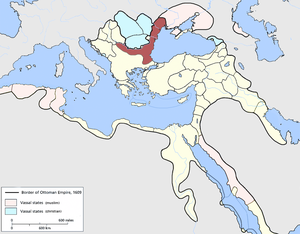
Le pachalik, eyalet ou beylerbeylik de Silistra est une province de l'Empire ottoman formée en 1593 par subdivision de la province de Roumélie, initialement sur le territoire de l'ancien Despotat de Dobroudja, ensuite étendue le long des côtes de la mer Noire de part et d'autre des bouches du Danube, depuis les bouches du Dniepr au nord, dans l'actuelle Ukraine, jusqu'à Andrinople au sud, et le long de la rive sud du bas-Danube vers l'ouest jusque dans l'actuelle Serbie.